ZNF548

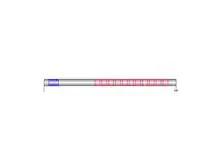
ZNF548 schematic illustration made with DOG 2.0. Blue represents the KRAB domain while pink represents the 11 zinc fingers found in the human ZNF548 protein that is 545 amino acids long.

Zinc Finger Protein 548 (ZNF548) is a human protein encoded by the ZNF548 gene which is located on chromosome 19. It is found in the nucleus and is hypothesized to play a role in the regulation of transcription by RNA Polymerase II. It belongs to the Krüppel C2H2-type zinc-finger protein family as it contains many zinc-finger repeats.